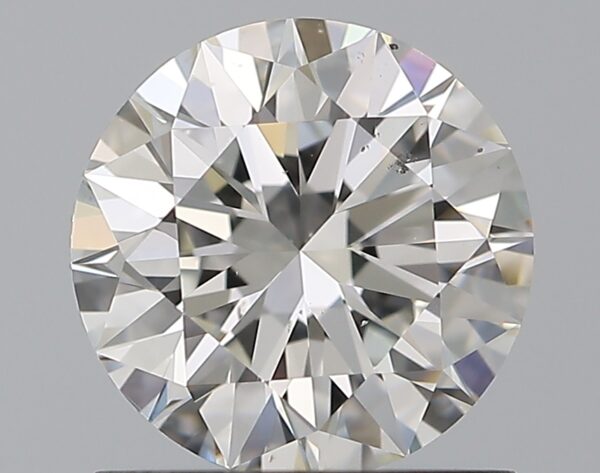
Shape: round
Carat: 1.01
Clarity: VS2
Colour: G
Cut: EX
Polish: EX
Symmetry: EX
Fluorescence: F
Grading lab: GIA
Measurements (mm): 6.42 x 6.46 x 3.96